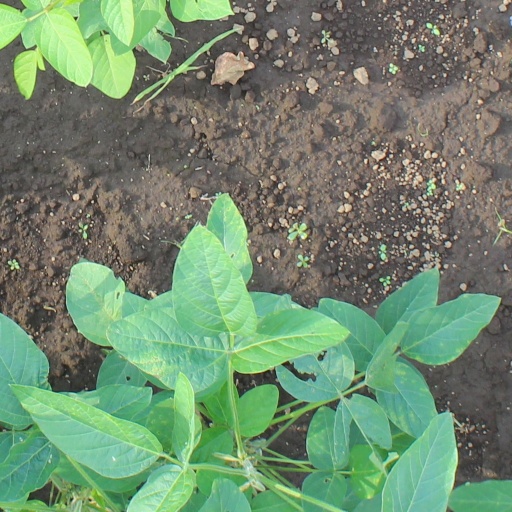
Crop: soybean